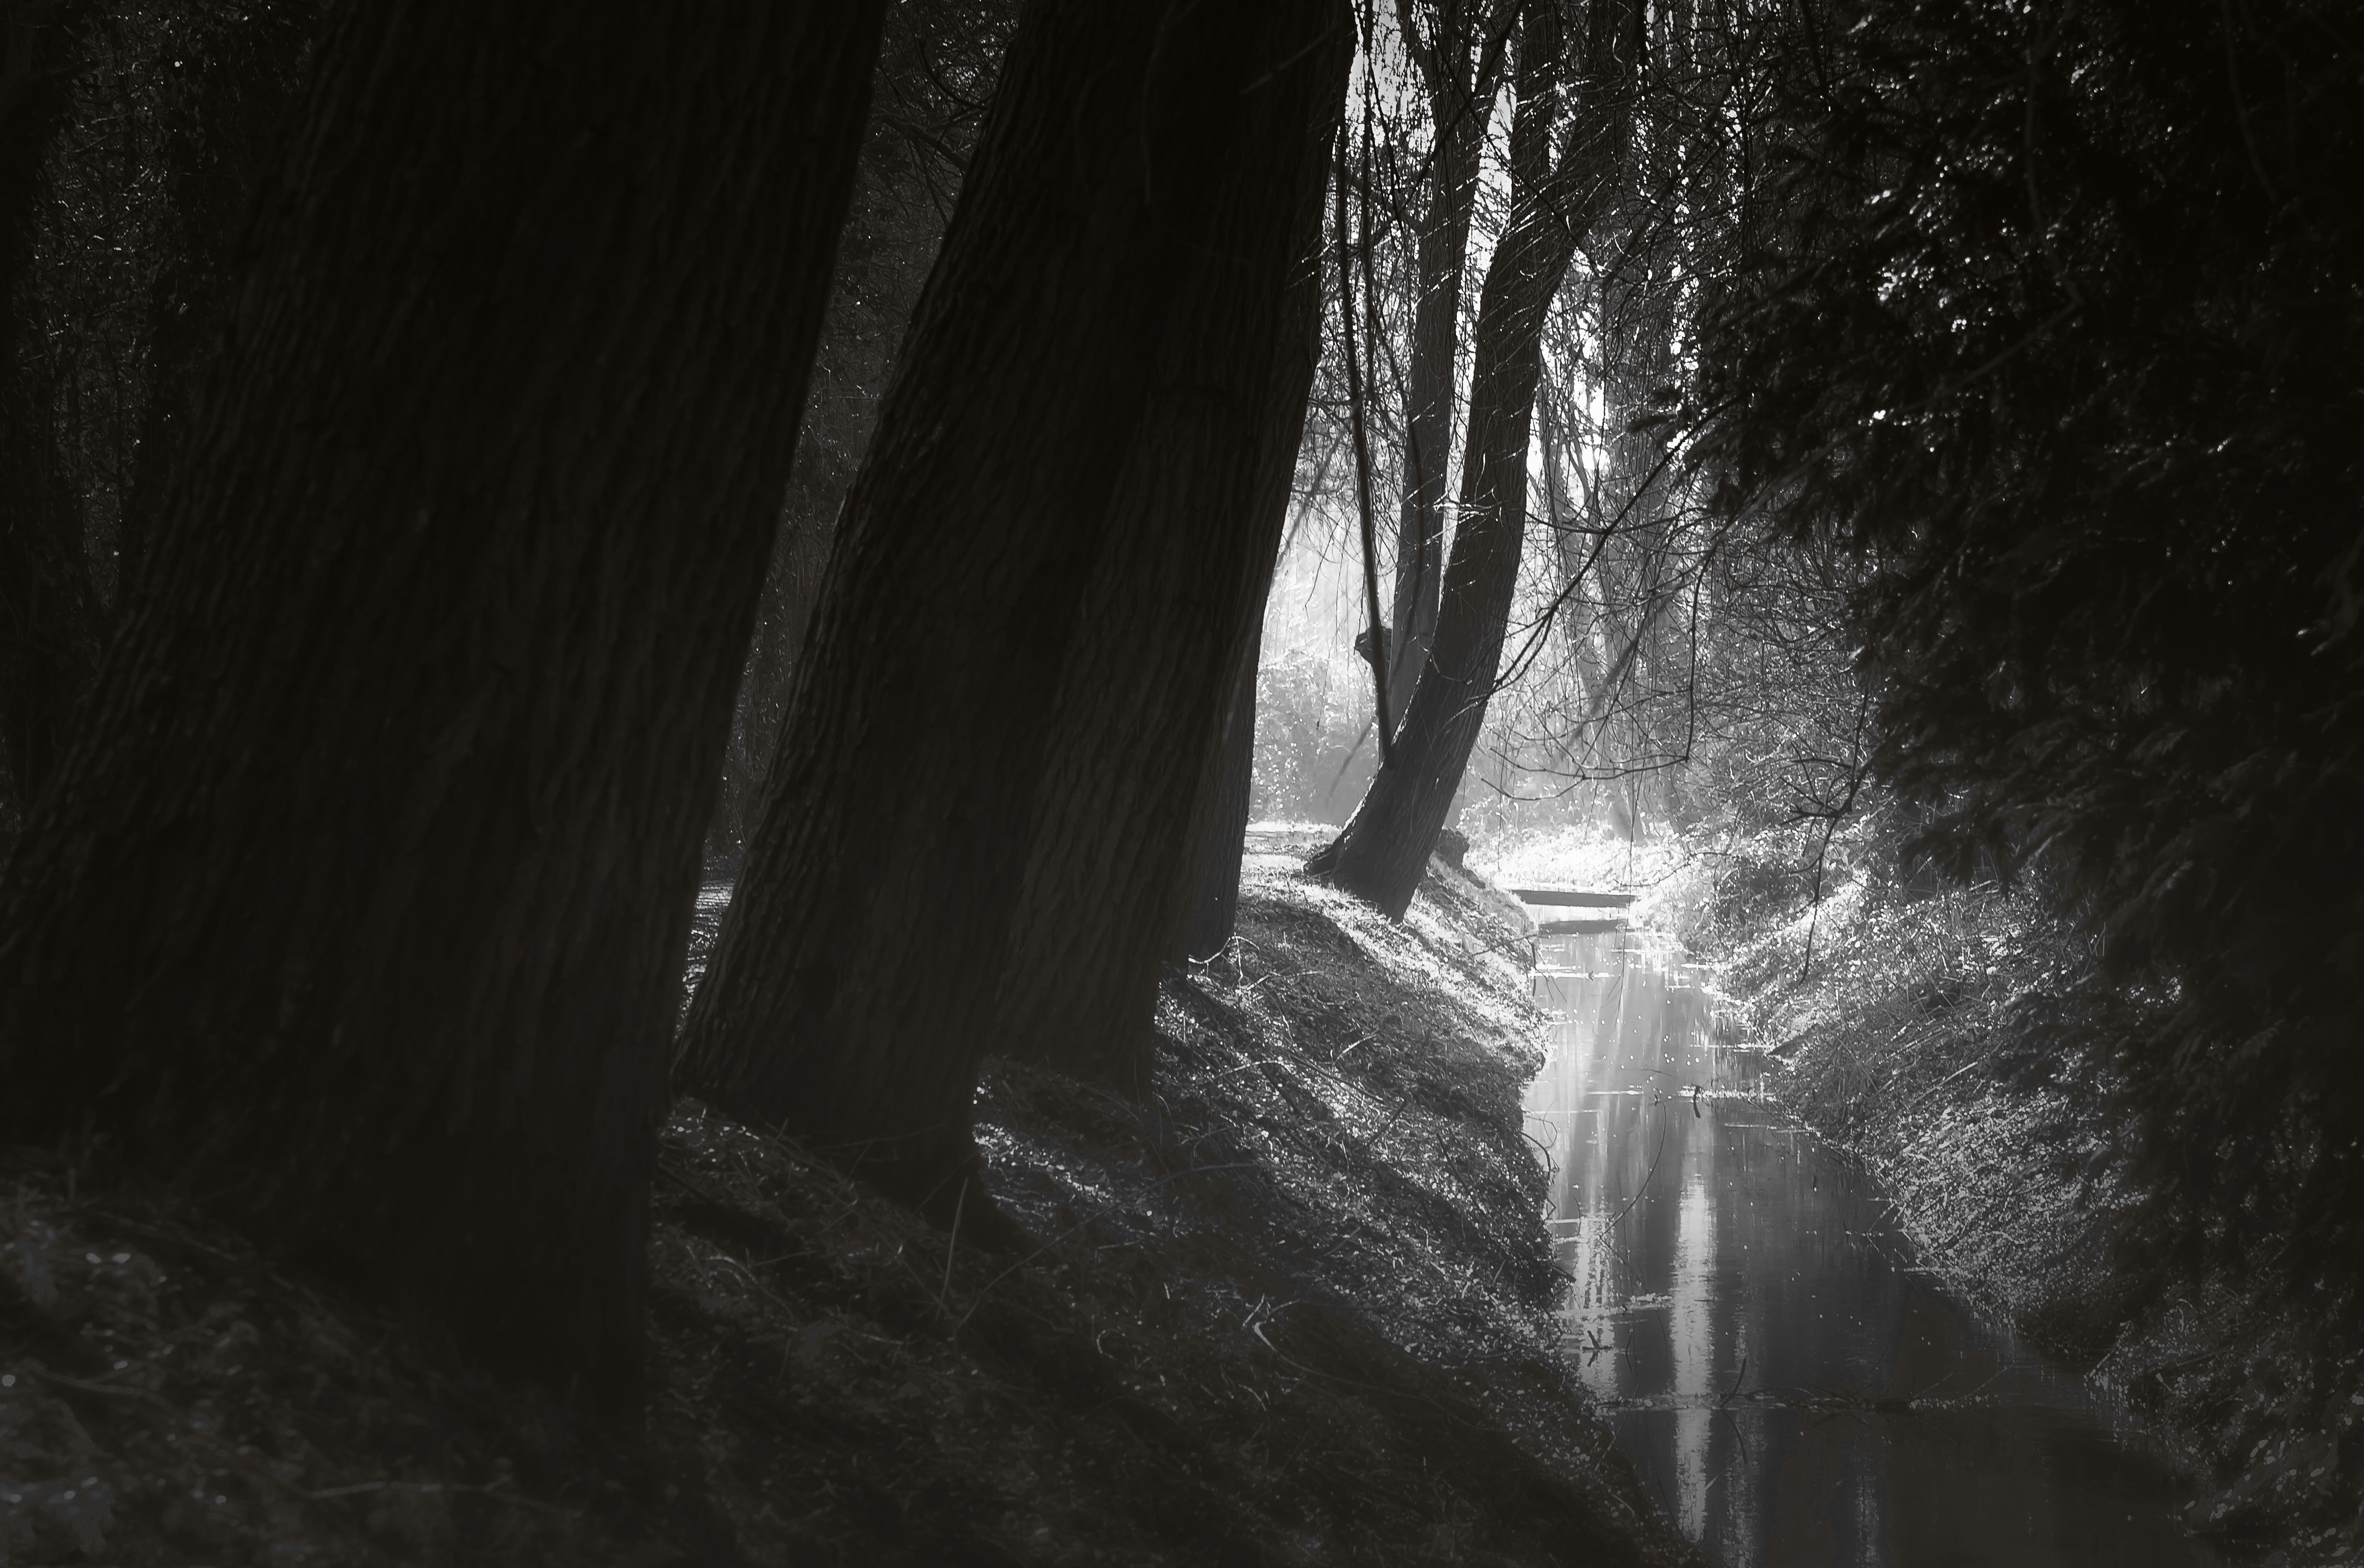
landscape, tree, water, nature, forest, snow, winter, light, black and white, mist, night, sunlight, atmosphere, river, idyllic, ice, flow, weather, darkness, black, monochrome, trees, habitat, mirroring, monochrome photography, atmospheric phenomenon